Lemtrans

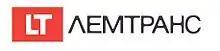
Company logo

Lemtrans is a private operator of railway rolling stock in Ukraine. The company owns over 15,000 gondola cars (open wagons), which transport over 52 million tons of cargo annually. It is fully owned by SCM Holdings. Lemtrans is a member of the International Federation of Freight Forwarders Associations and the European Business Association.